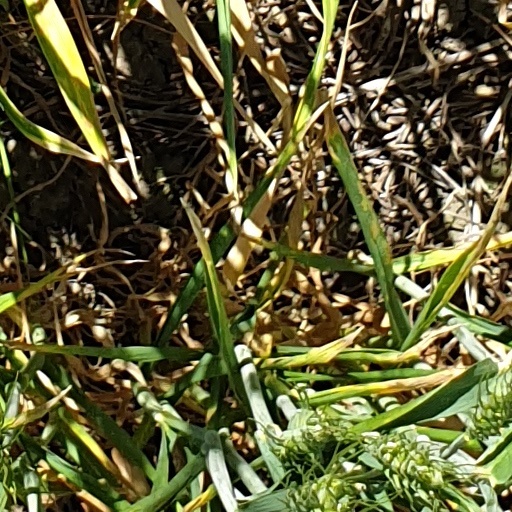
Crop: wheat